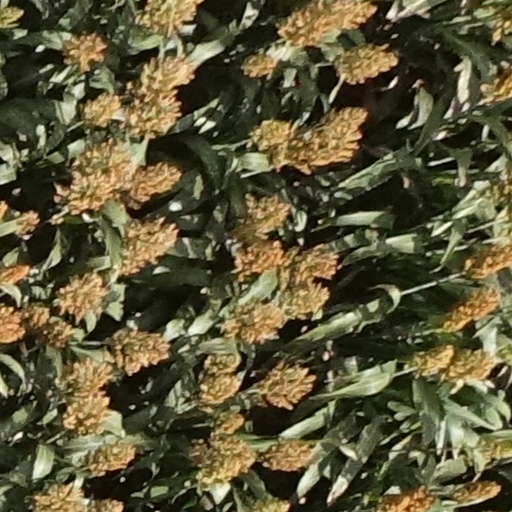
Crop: sorghum